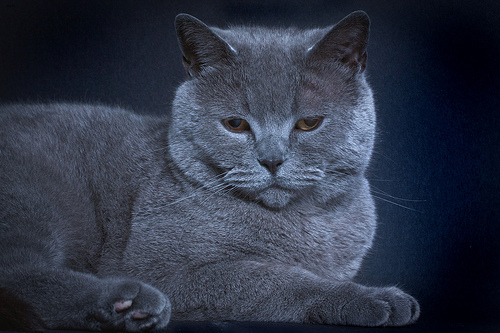
Breed: british shorthair